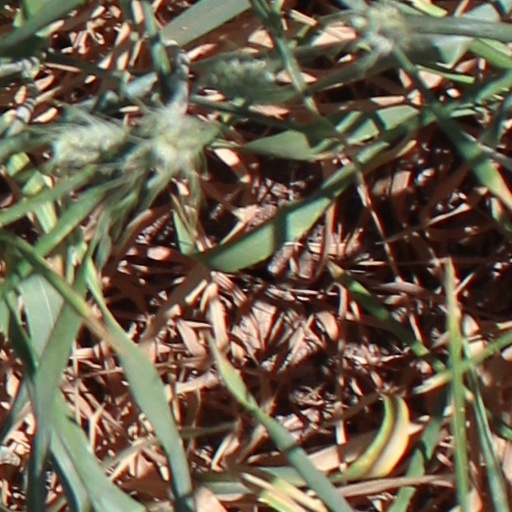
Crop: wheat